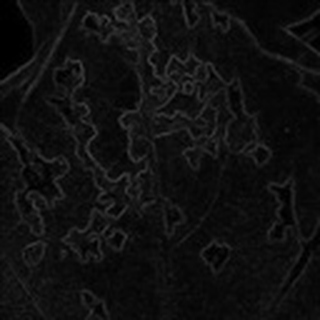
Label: cotton_bacterial_blight